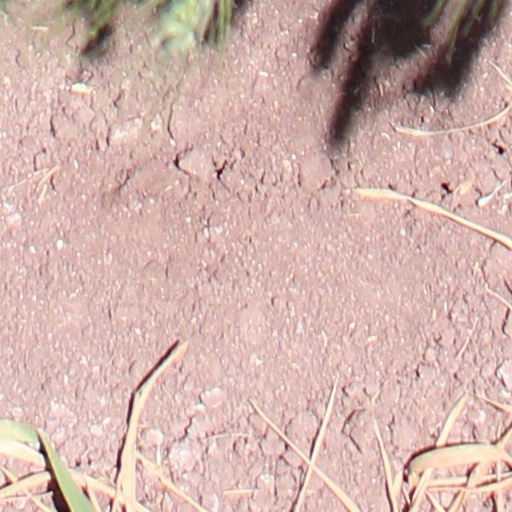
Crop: wheat